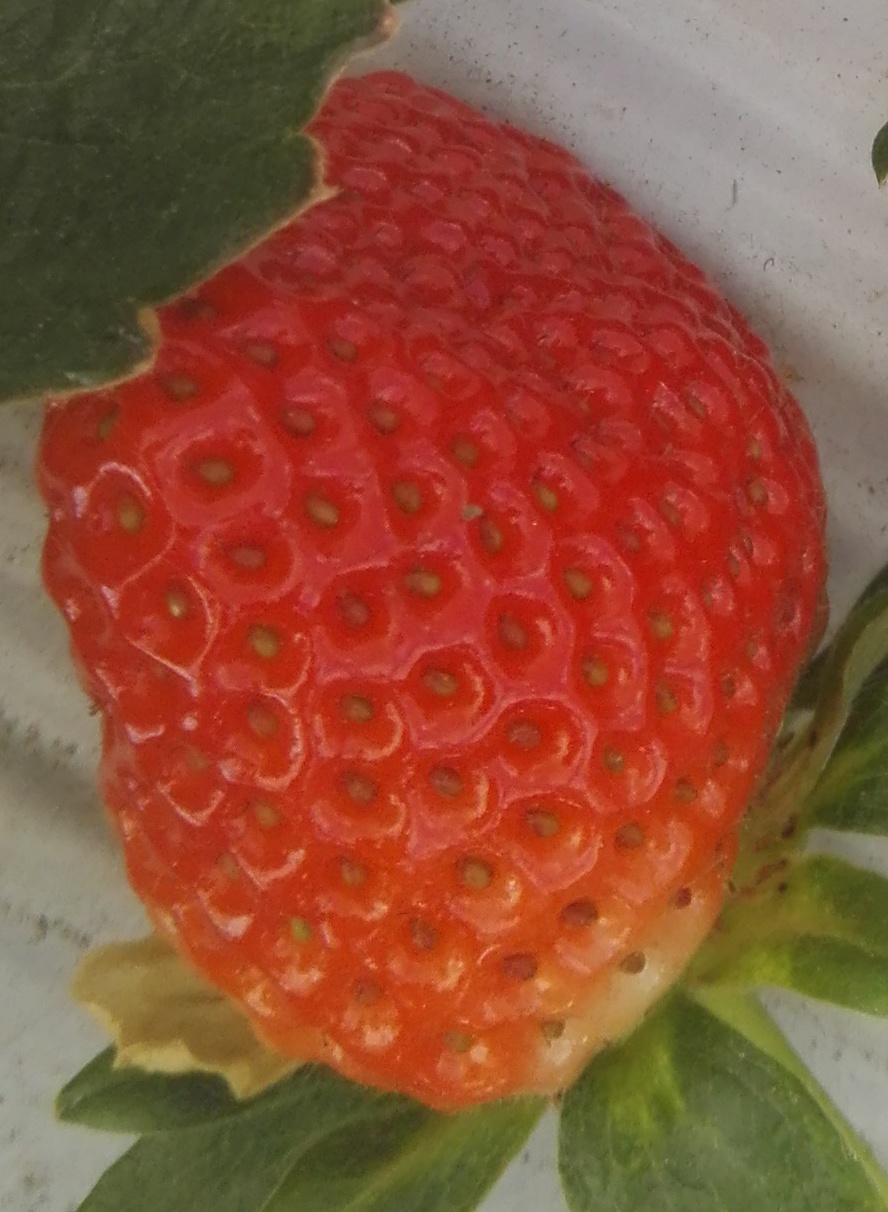
Label: Strawberry